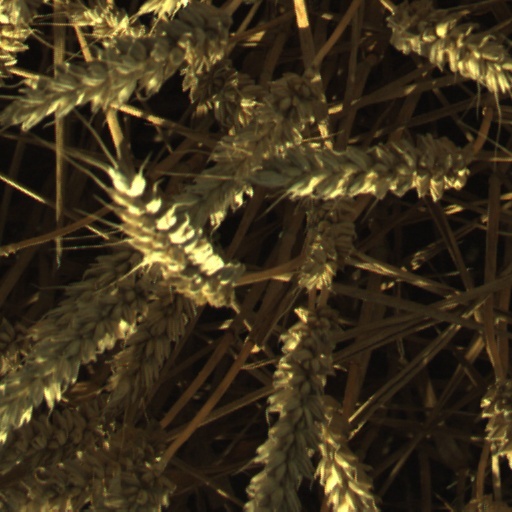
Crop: wheat